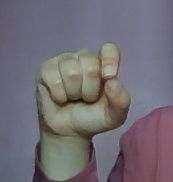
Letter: fa